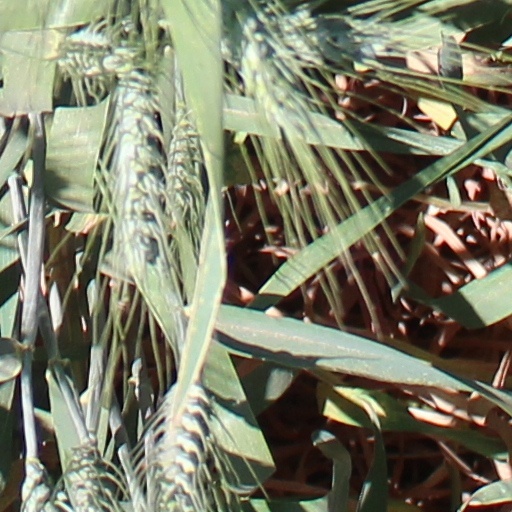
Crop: wheat